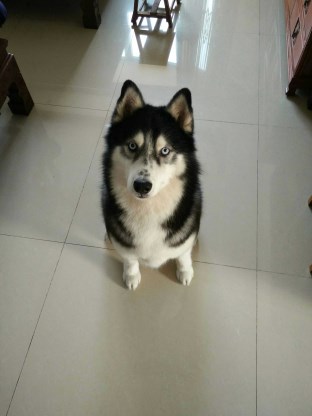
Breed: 1160-n000003-Siberian_husky